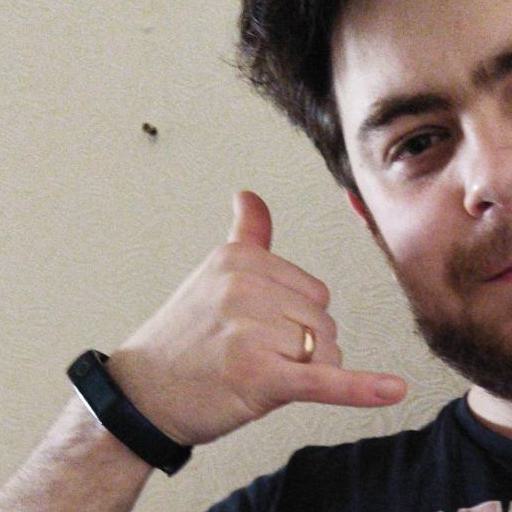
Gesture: call